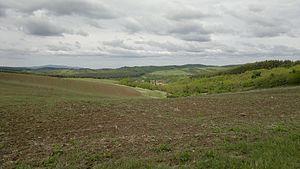
Egerbocs est un village et une commune du comitat de Heves en Hongrie.